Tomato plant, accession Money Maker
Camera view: bottom (45 deg); turntable rotation: 210 degrees
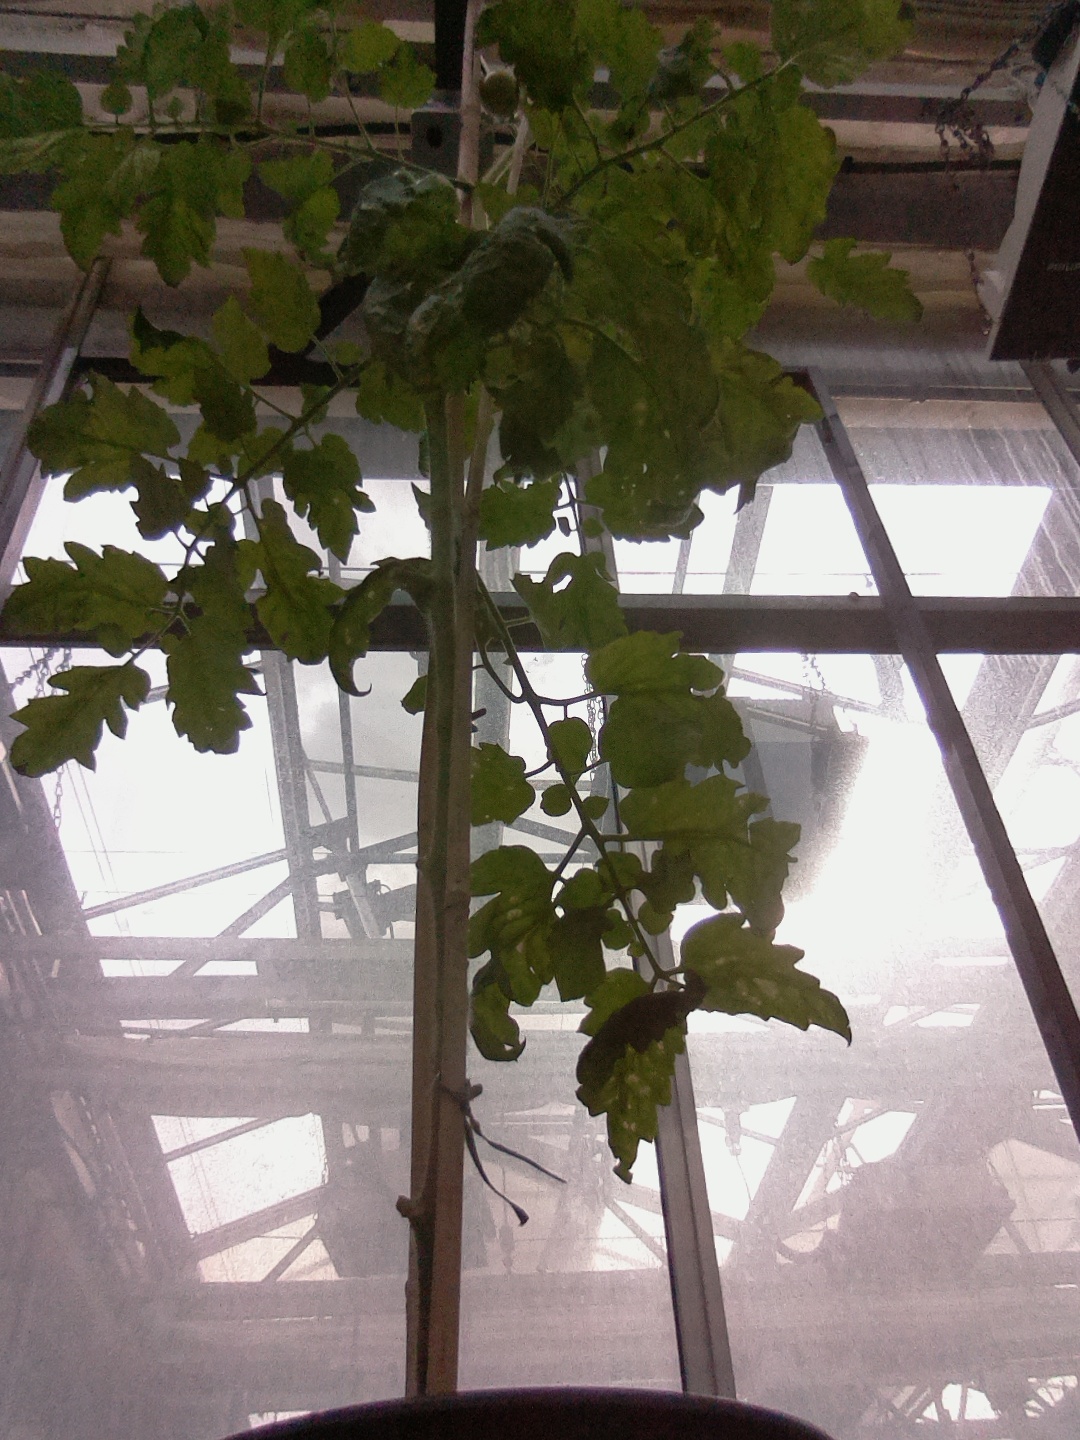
BBCH growth stage 73: 30%-40% of final fruit size